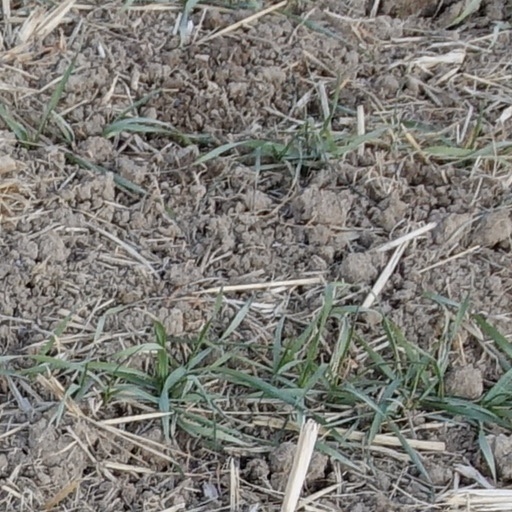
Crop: wheat